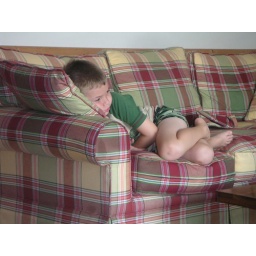
0032 Scott Fonner at our beach house in Outer Banks, Nags Head, NC 08-03-08